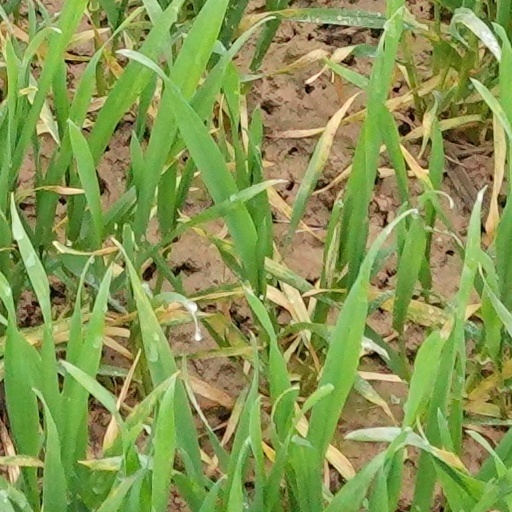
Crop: wheat